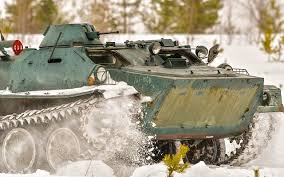
Label: MT_LB